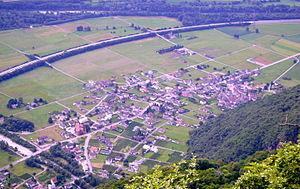
Preonzo est une localité et une ancienne commune suisse du canton du Tessin, située dans le district de Bellinzone.